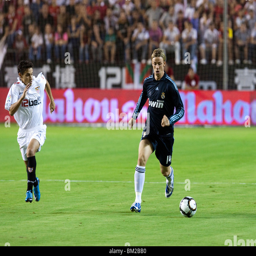
football player controlling the ball marked by person